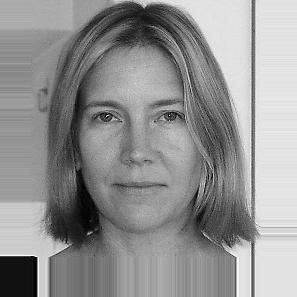
Age: 41